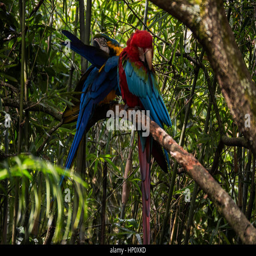
parrots on a tree branch